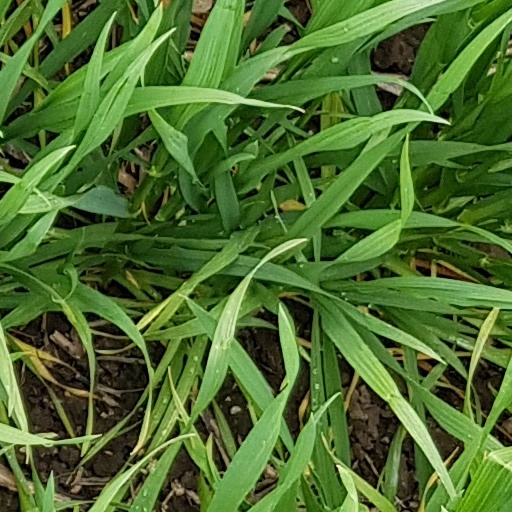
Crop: wheat